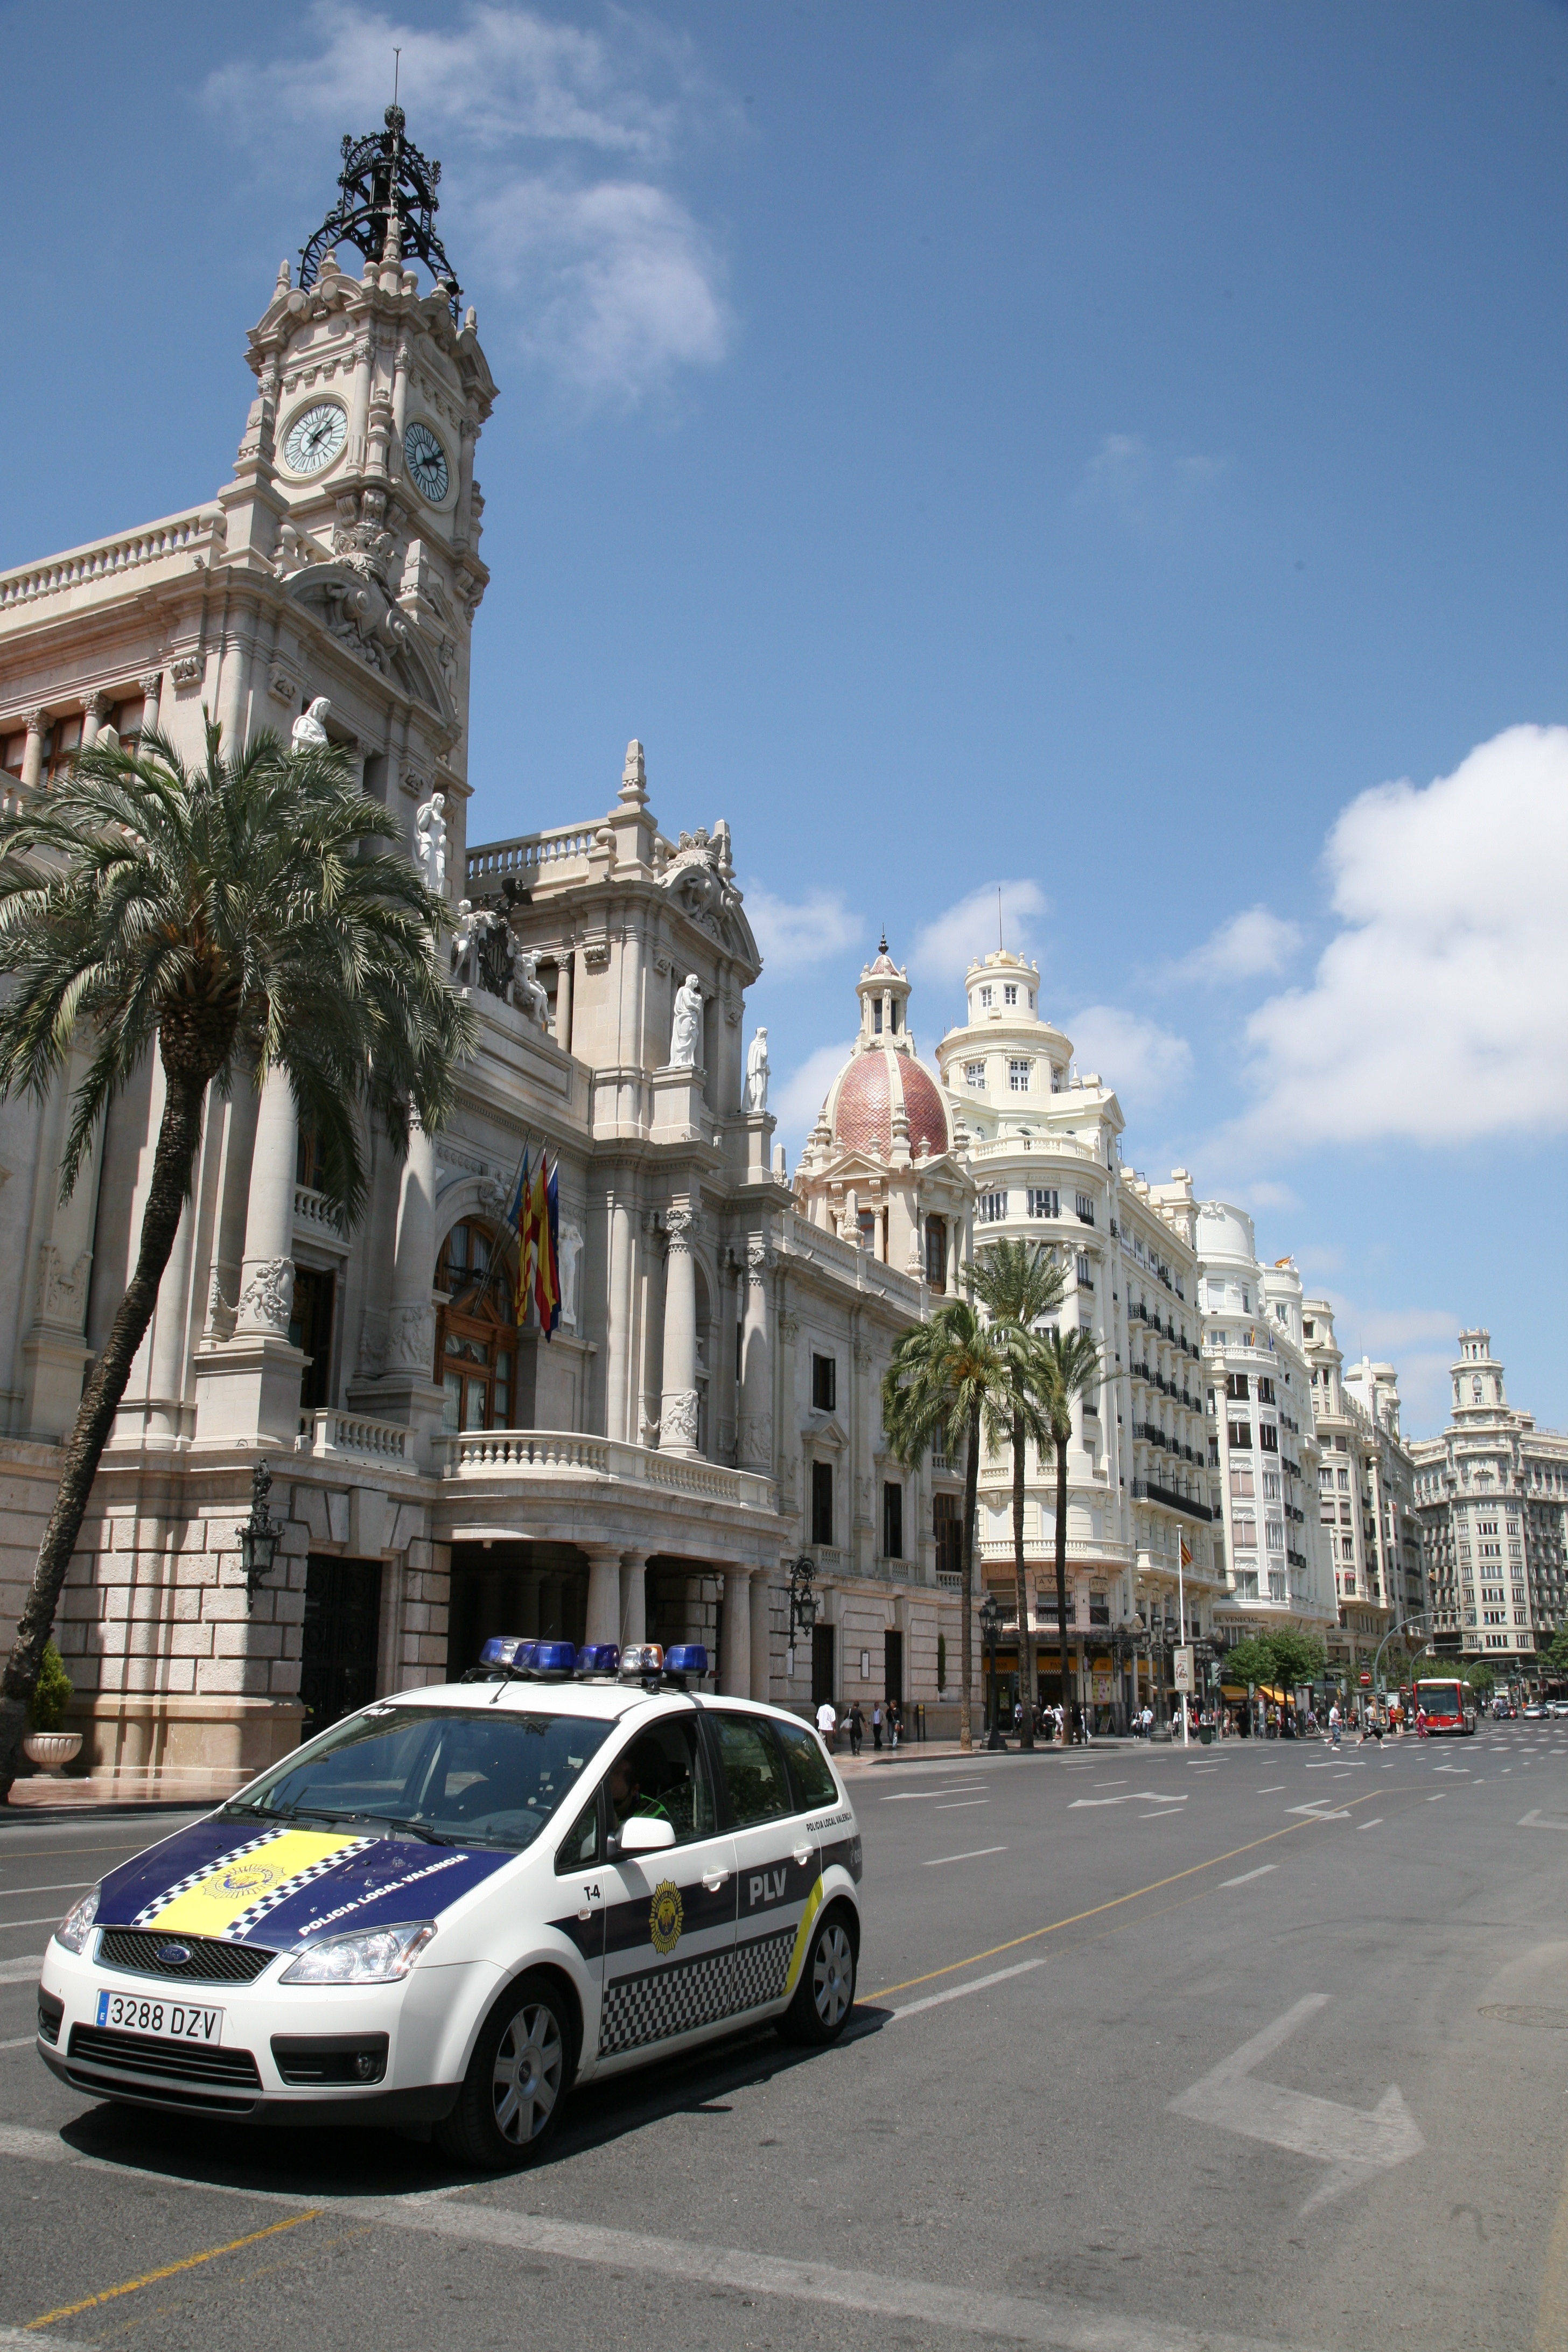
architecture, street, car, building, city, cityscape, downtown, vehicle, plaza, spain, espagne, police, polizei, valencia, policia, espanha, architektur, espana, spanien, spagna, spanje, espanya, valence, plazadeayuntamiento, tours